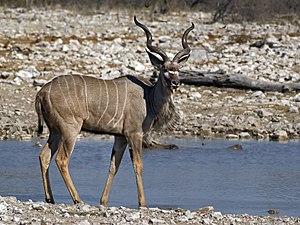
Grand koudou Kiswahili: Tandala
Le parc national de Mokala est un parc national sud-africain situé dans la province du Cap-du-Nord. Créé le 19 juin 2007, il couvre 200 km².
Le parc national de Marakele est un parc national sud-africain situé dans la province du Limpopo. Créé en 1987, il couvre 670 km².
Le parc national des Zèbres de montagne est un parc national sud-africain situé dans la province du Cap-Oriental. Créé en juillet 1937, il couvre 284,12 km².